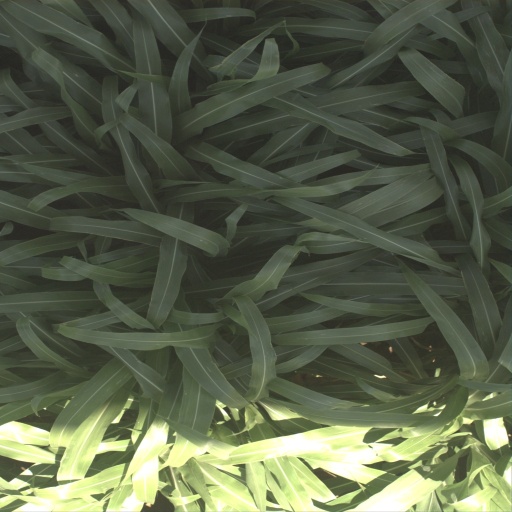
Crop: sorghum